Mask

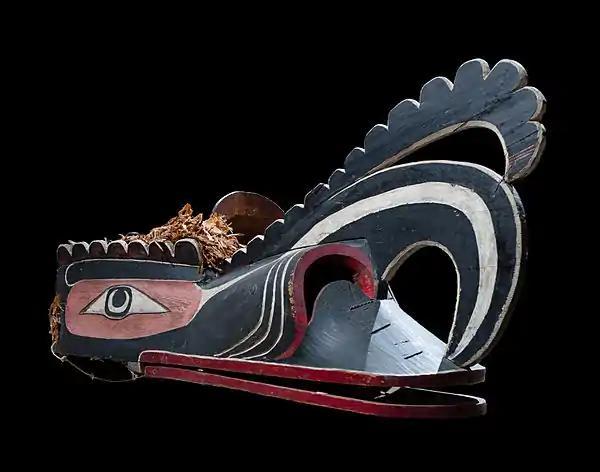
Kwakwaka'wakw ritual mask (painted wood, fiber, and cord)

North American indigenous cultures in the Arctic and para-Arctic regions have tended towards simple religious practice but a highly evolved and rich mythology, especially concerning hunting. In some areas, annual shamanic ceremonies involved masked dances and these strongly abstracted masks are arguably the most striking artifacts produced in this region. Inuit groups vary widely and share neither a common mythology nor language. Not surprisingly their mask traditions are also often different, although their masks are often made out of driftwood, animal skins, bones, and feathers. In some areas Inuit women use finger masks during storytelling and dancing.